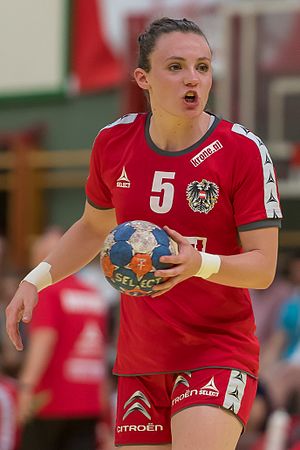
Sonja Frey
Frey i 2017
Sonja Frey er en østrigsk håndboldspiller, som spiller for Team Esbjerg og Østrigs kvindehåndboldlandshold.